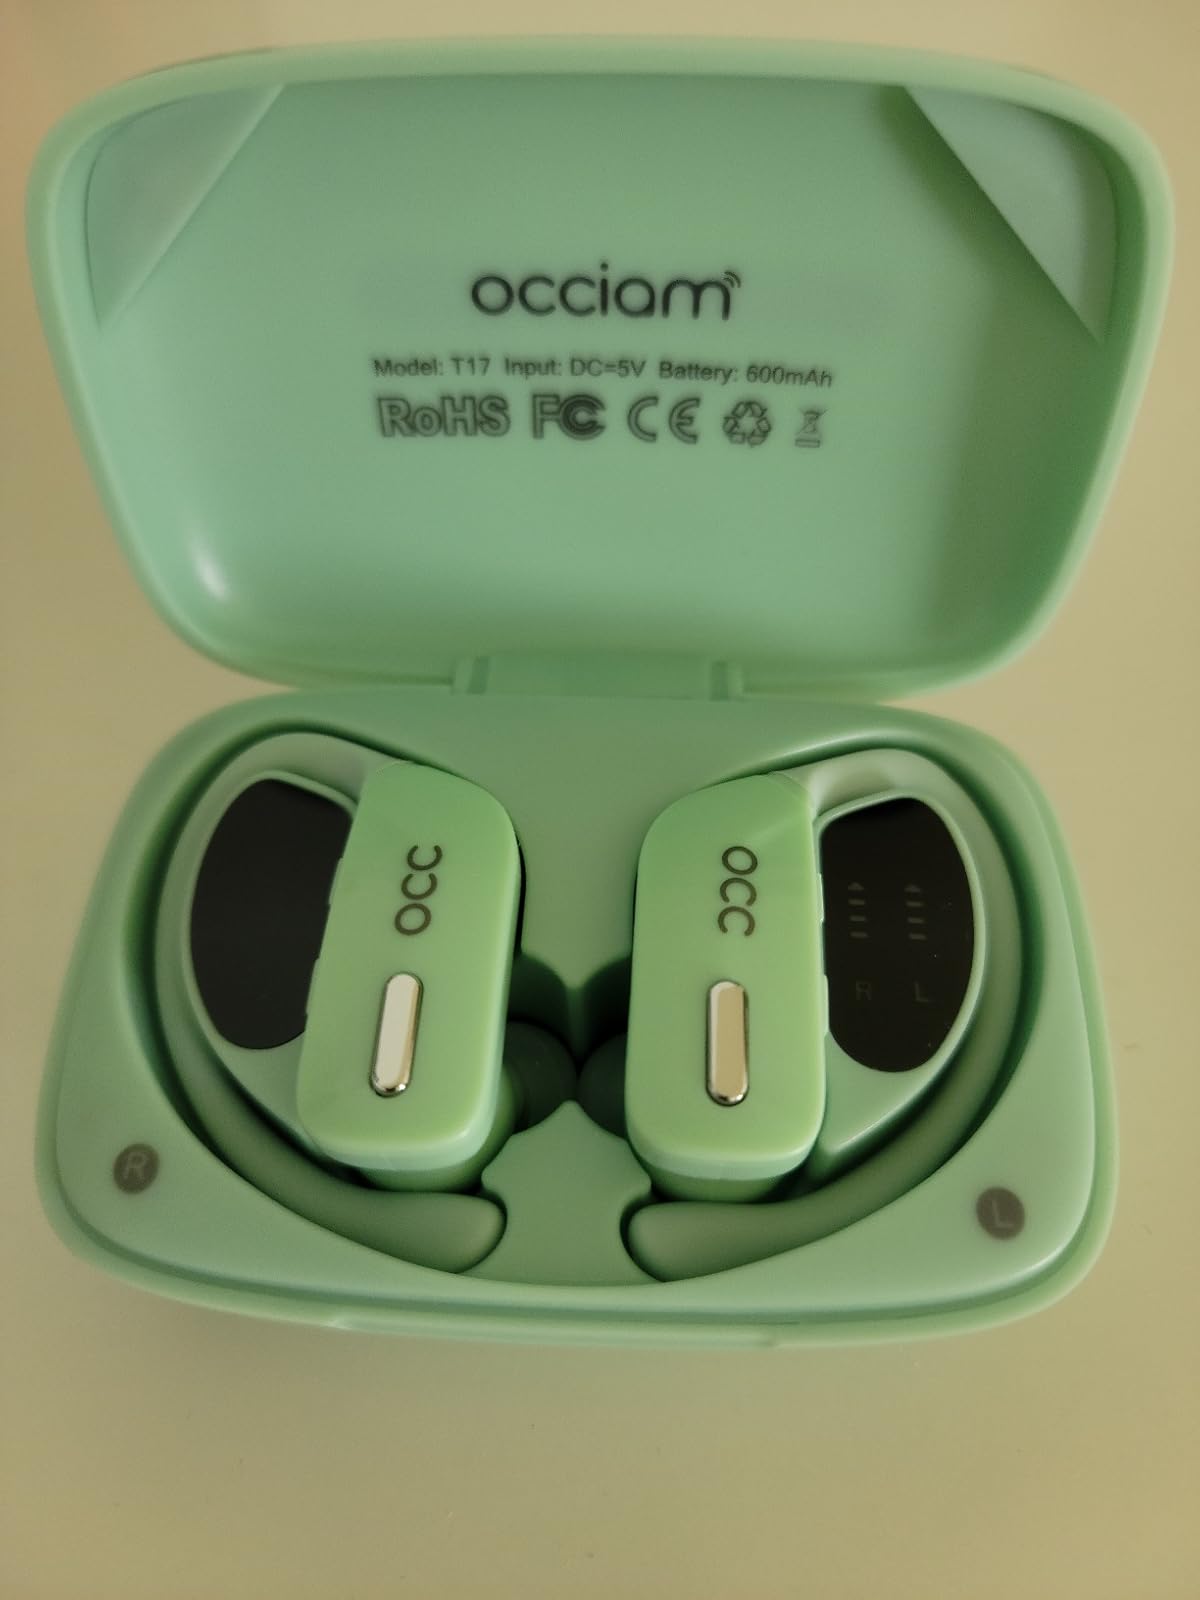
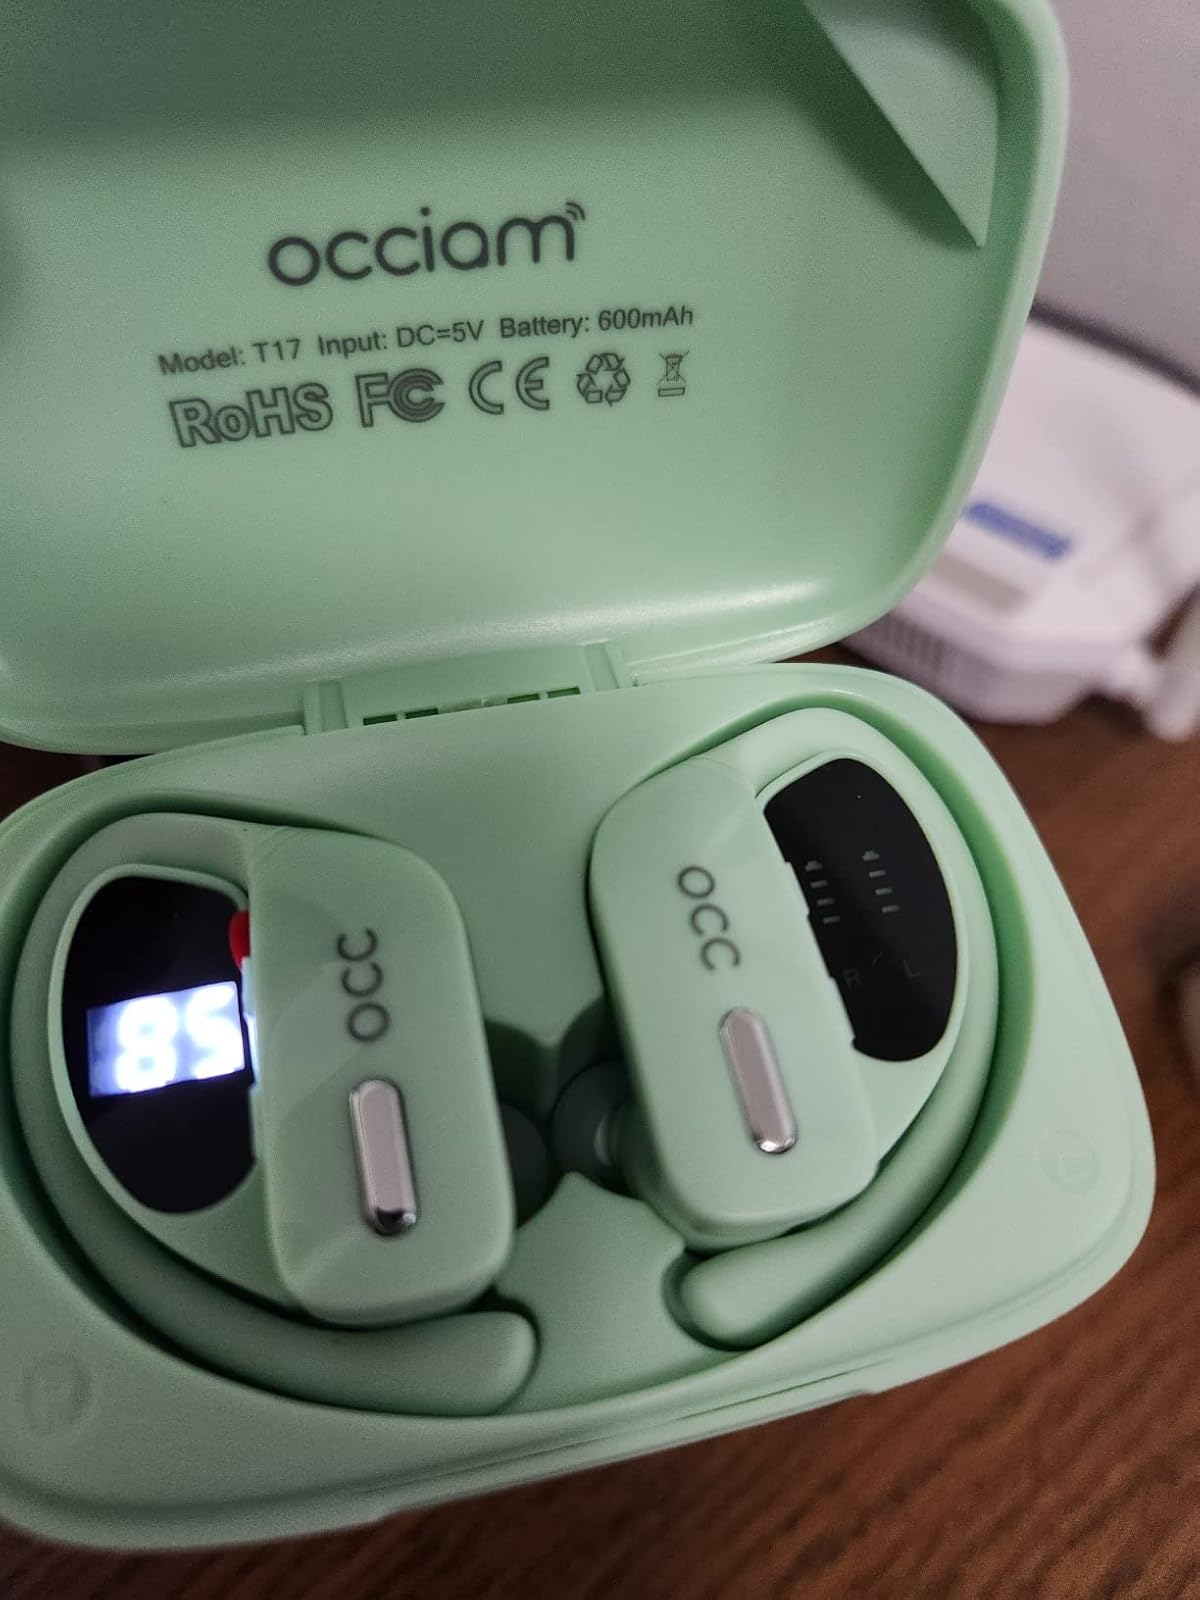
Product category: earbuds
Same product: yes